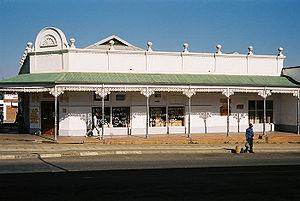
Piet Retief, renommée eMkhondo en 2010 est une ville rurale d'Afrique du Sud située dans la province du Mpumalanga au sud-est du Transvaal, tout proche du Swaziland.